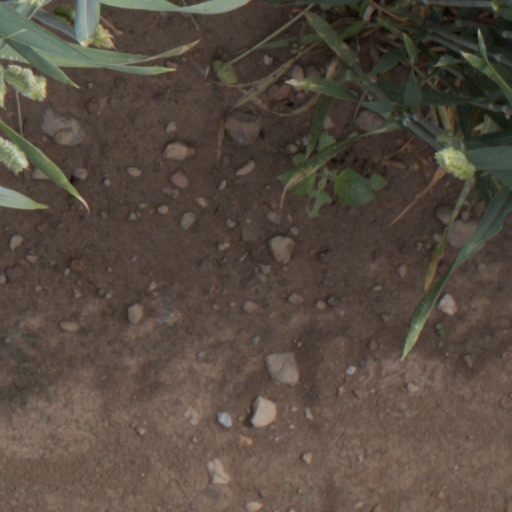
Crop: wheat